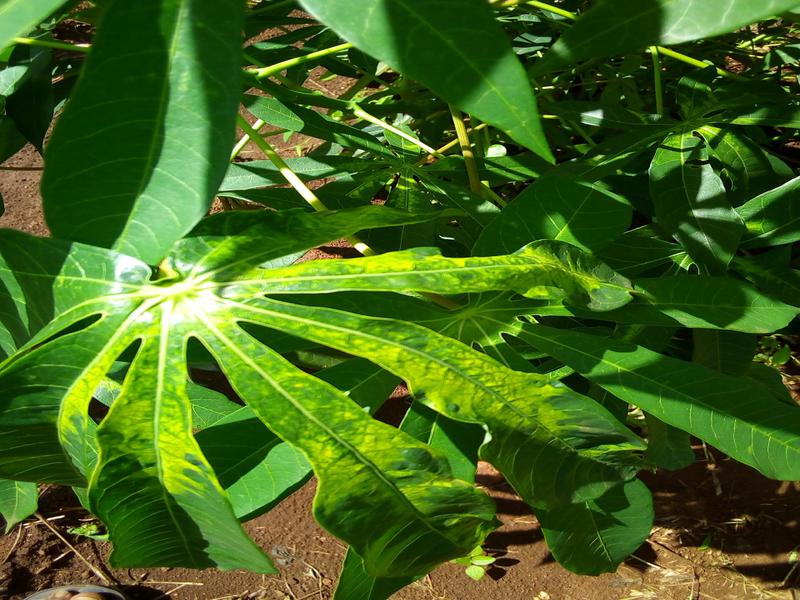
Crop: cassava
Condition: mosaic_disease